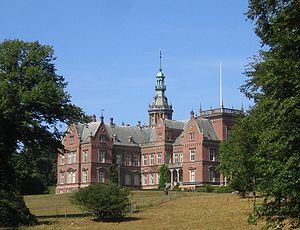
Christian Zwingmann / Galleri
Christian Ferdinand Zwingmann var en dansk arkitekt.